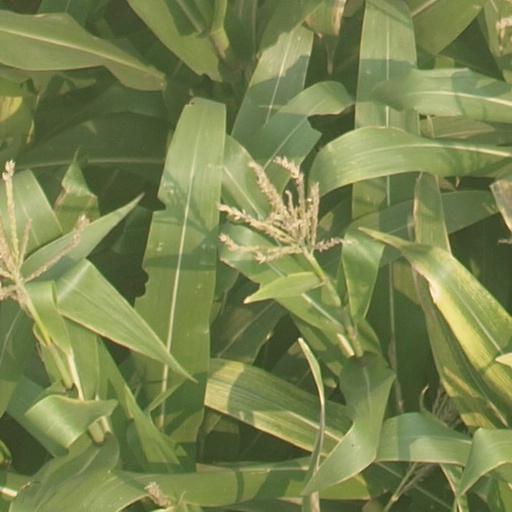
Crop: maize; corn